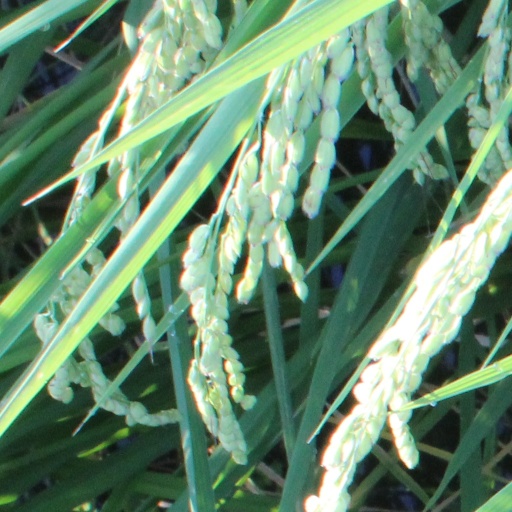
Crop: rice